Dávid Szabó

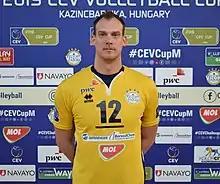

Dávid Szabó (born 13 January 1990) is a Hungarian volleyball player. Szabo was the last member of Sisley Volley, the most titled club in Italian volleyball history, where he played from 2010 to 2012. Szabo moved to Austrian club Tirol Innsbruck in 2012 when Sisley Treviso went bankrupt and placed in the fourth level "Serie B2". After playing the 2013–14 season for Trentino Volley in Italian "Serie A1", Szabo played for Woori Card Hansae in South Korean V-League in 2015.